The Longest Night (1972 film)

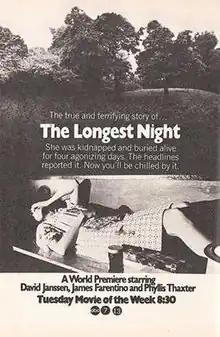

The Longest Night is a 1972 American made-for-television drama film written by Merwin Gerard and directed by Jack Smight. This movie was originally shown as an "ABC Movie of the Week" on September 12, 1972. It is based on the 1968 Barbara Mackle kidnapping by Gary Steven Krist.